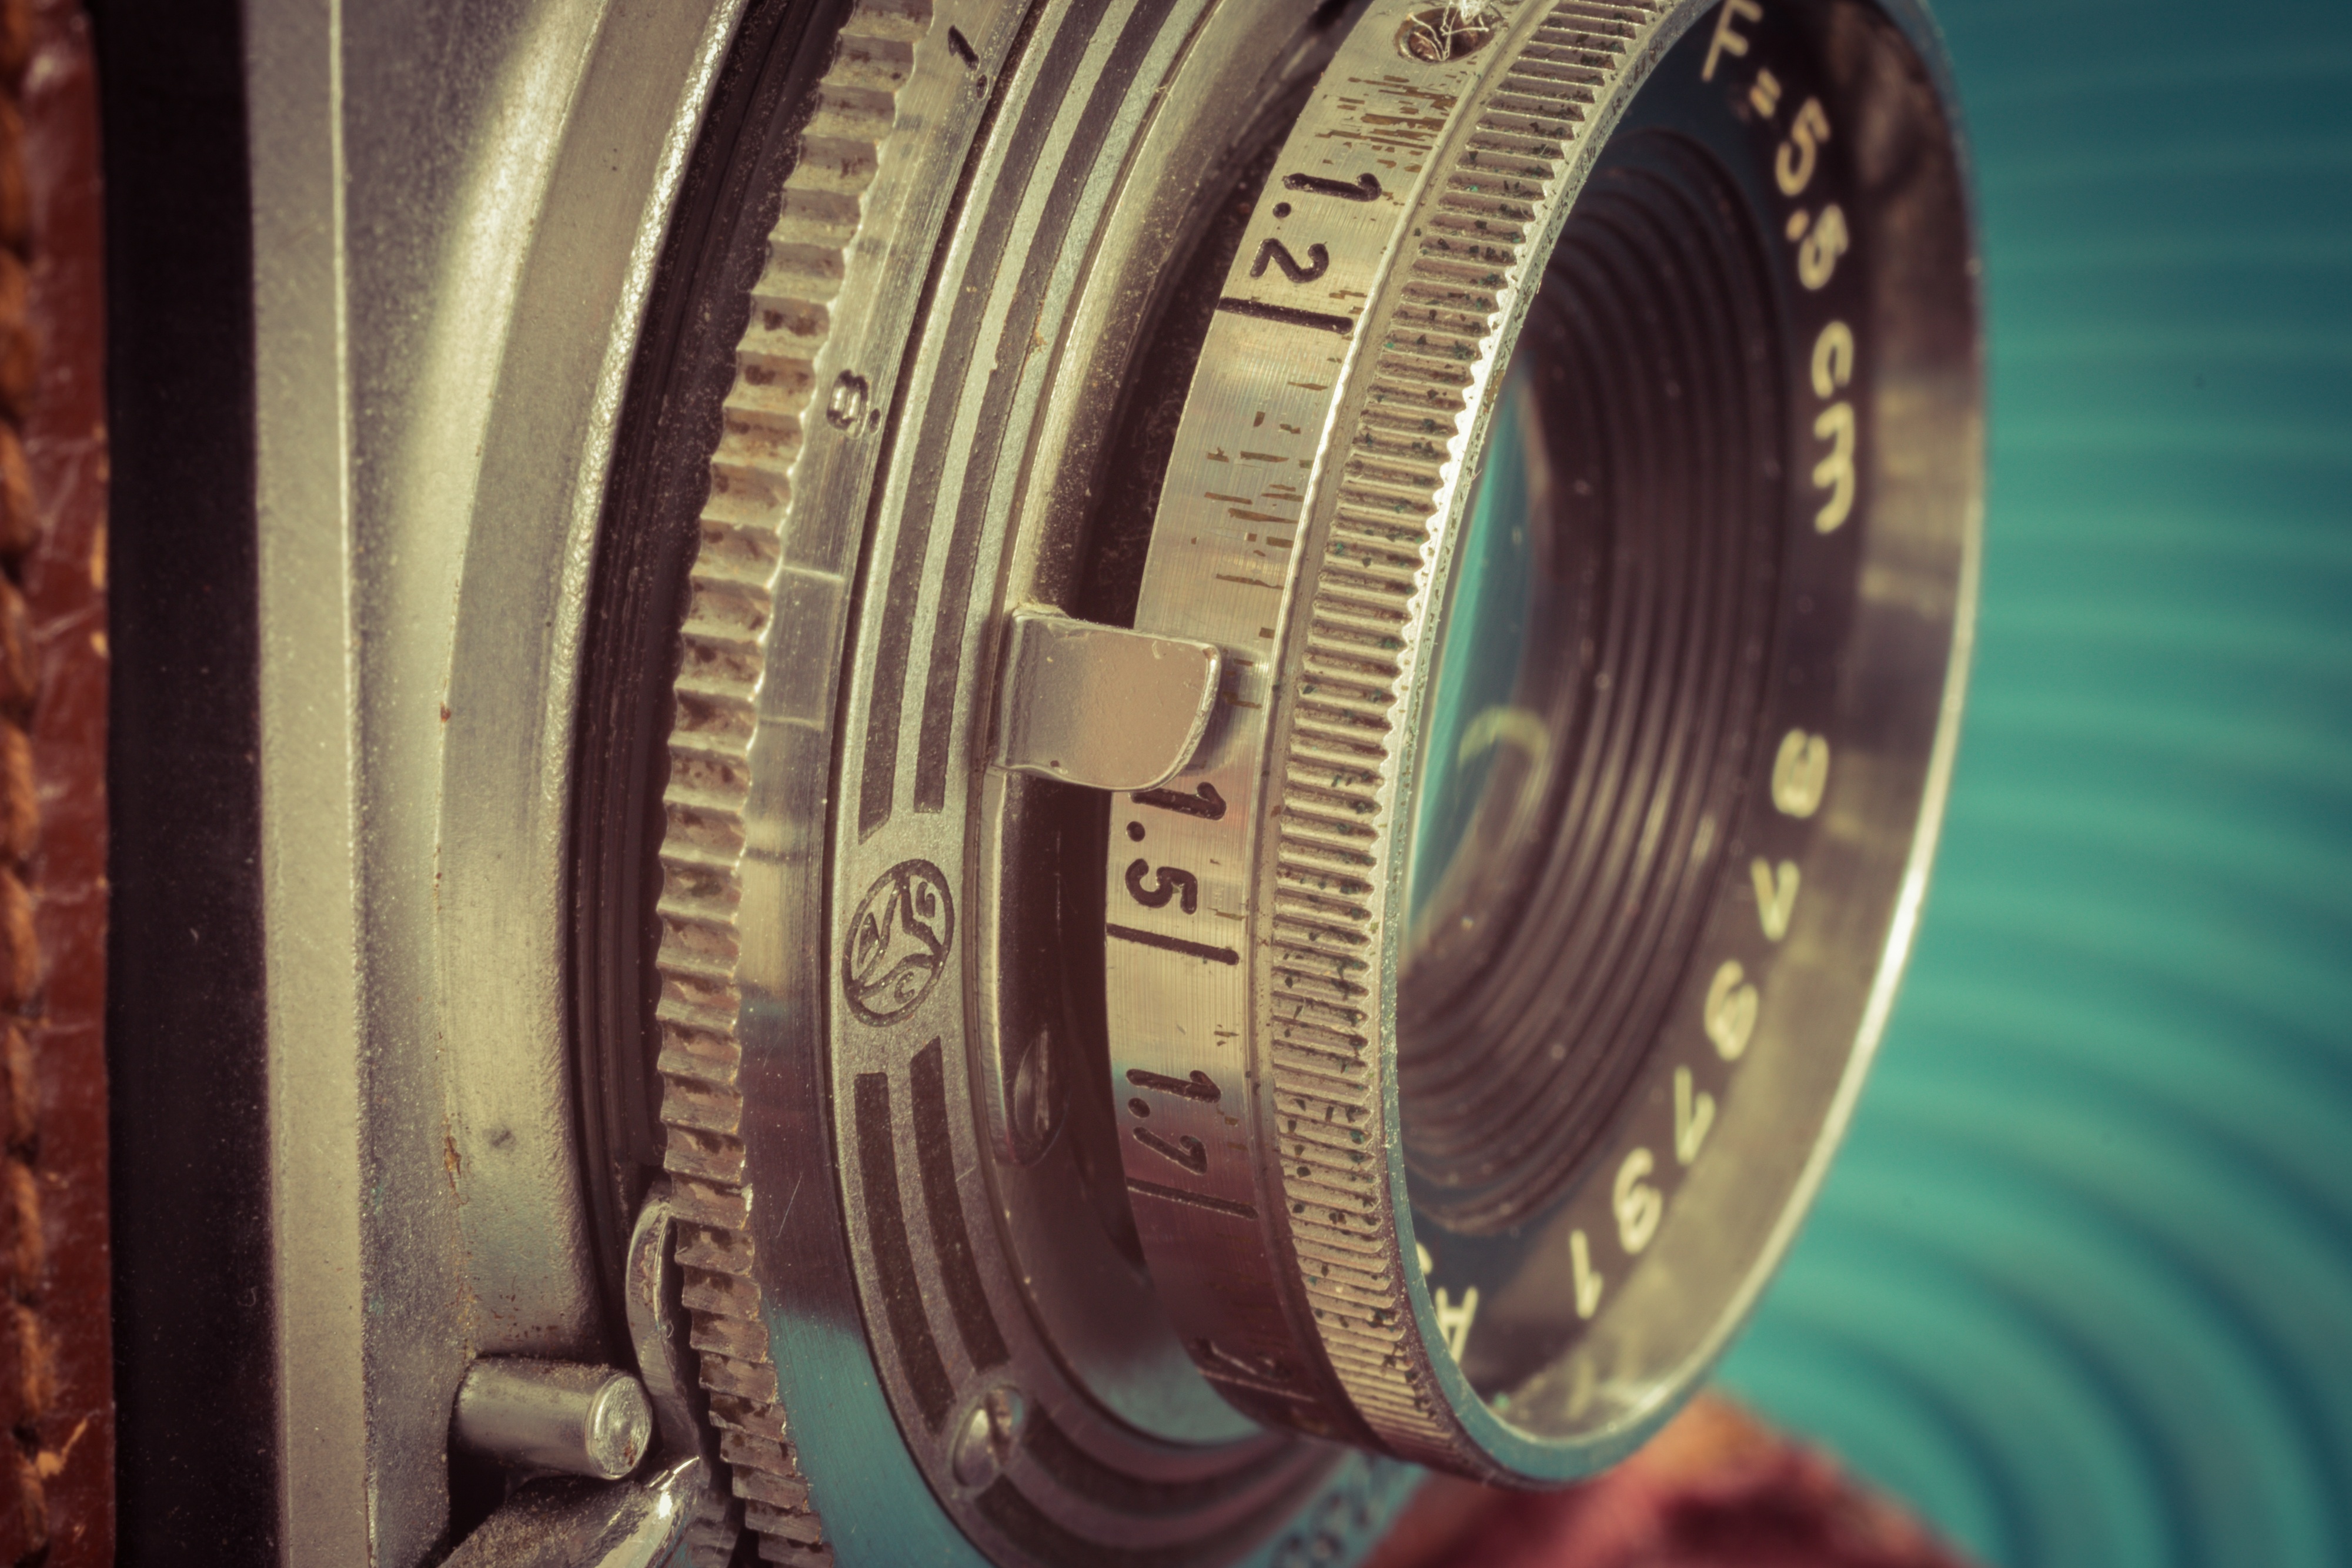
watch, light, wood, camera, photography, wheel, retro, old, color, nostalgia, blue, circle, close up, photograph, agfa, shape, past, photo camera, man made object